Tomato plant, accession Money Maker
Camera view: vertical (180 deg); turntable rotation: 270 degrees
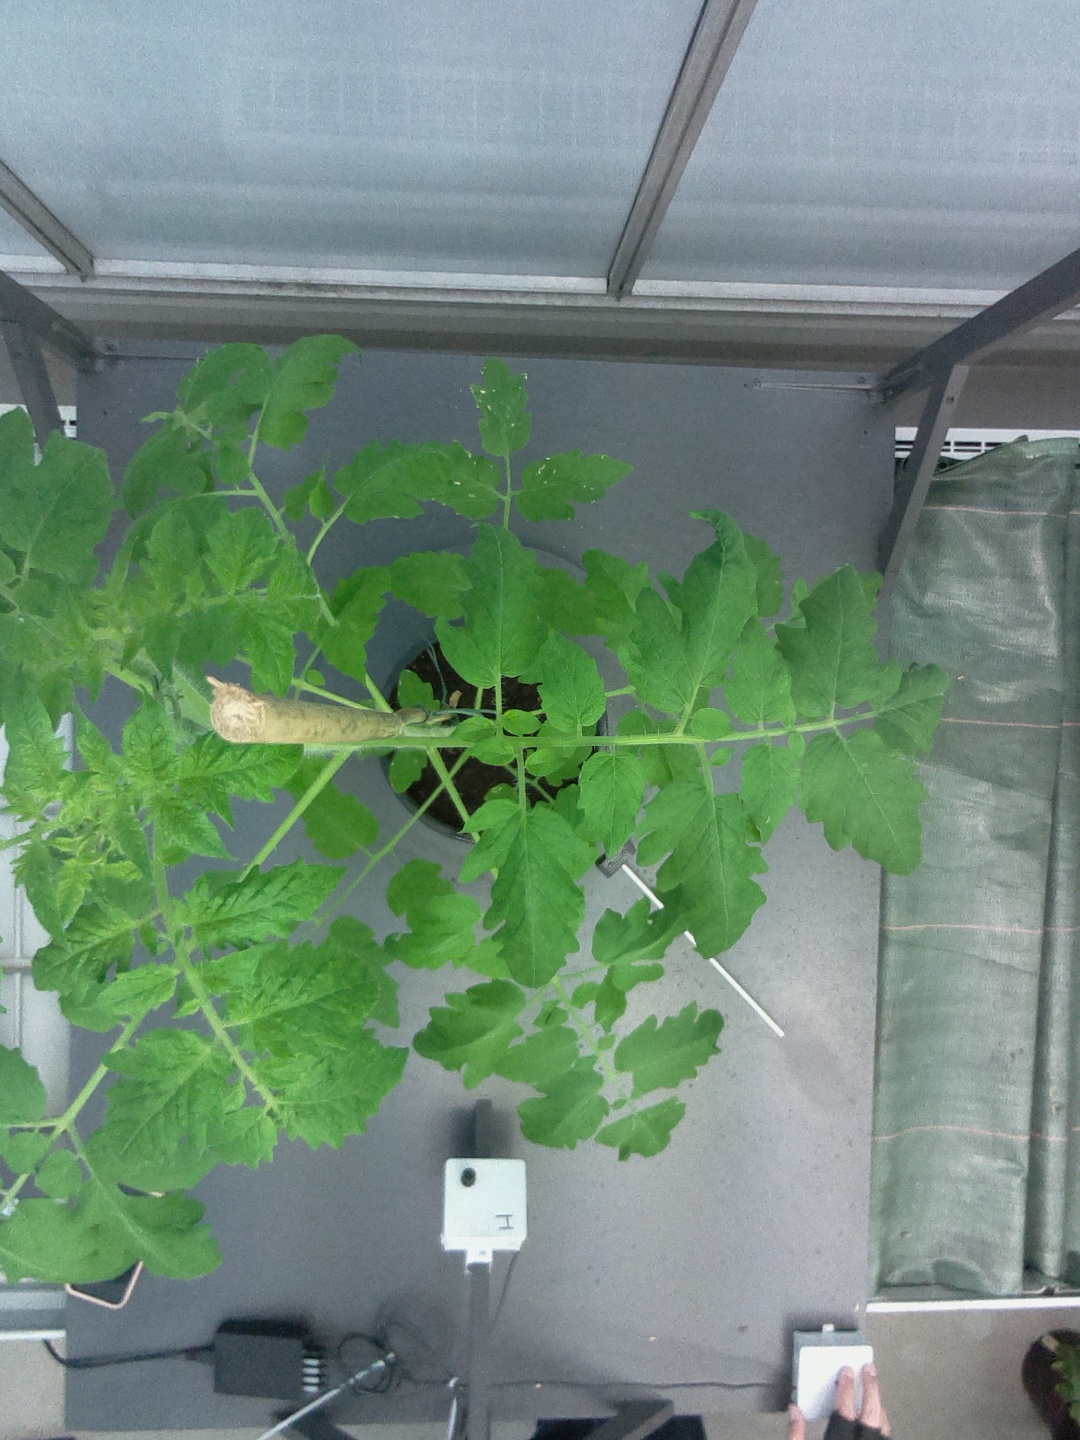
BBCH growth stage 54: 4 inflorescences visible